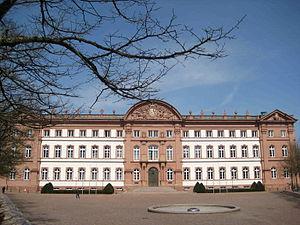
La maison de Wittelsbach est une famille souveraine d'Allemagne occidentale, l'une des plus anciennes et des plus puissantes du Saint-Empire romain germanique. Elle a régné en particulier sur la Bavière et sur le Palatinat, et a donné des souverains au Saint-Empire, à la Suède et à la Grèce.